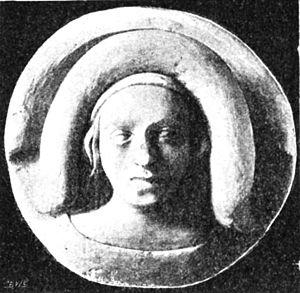
Aldona de Lituanie, fille de Gediminas, grand-duc de Lituanie. Elle fut reine de Pologne par son mariage avec Casimir III de Pologne.